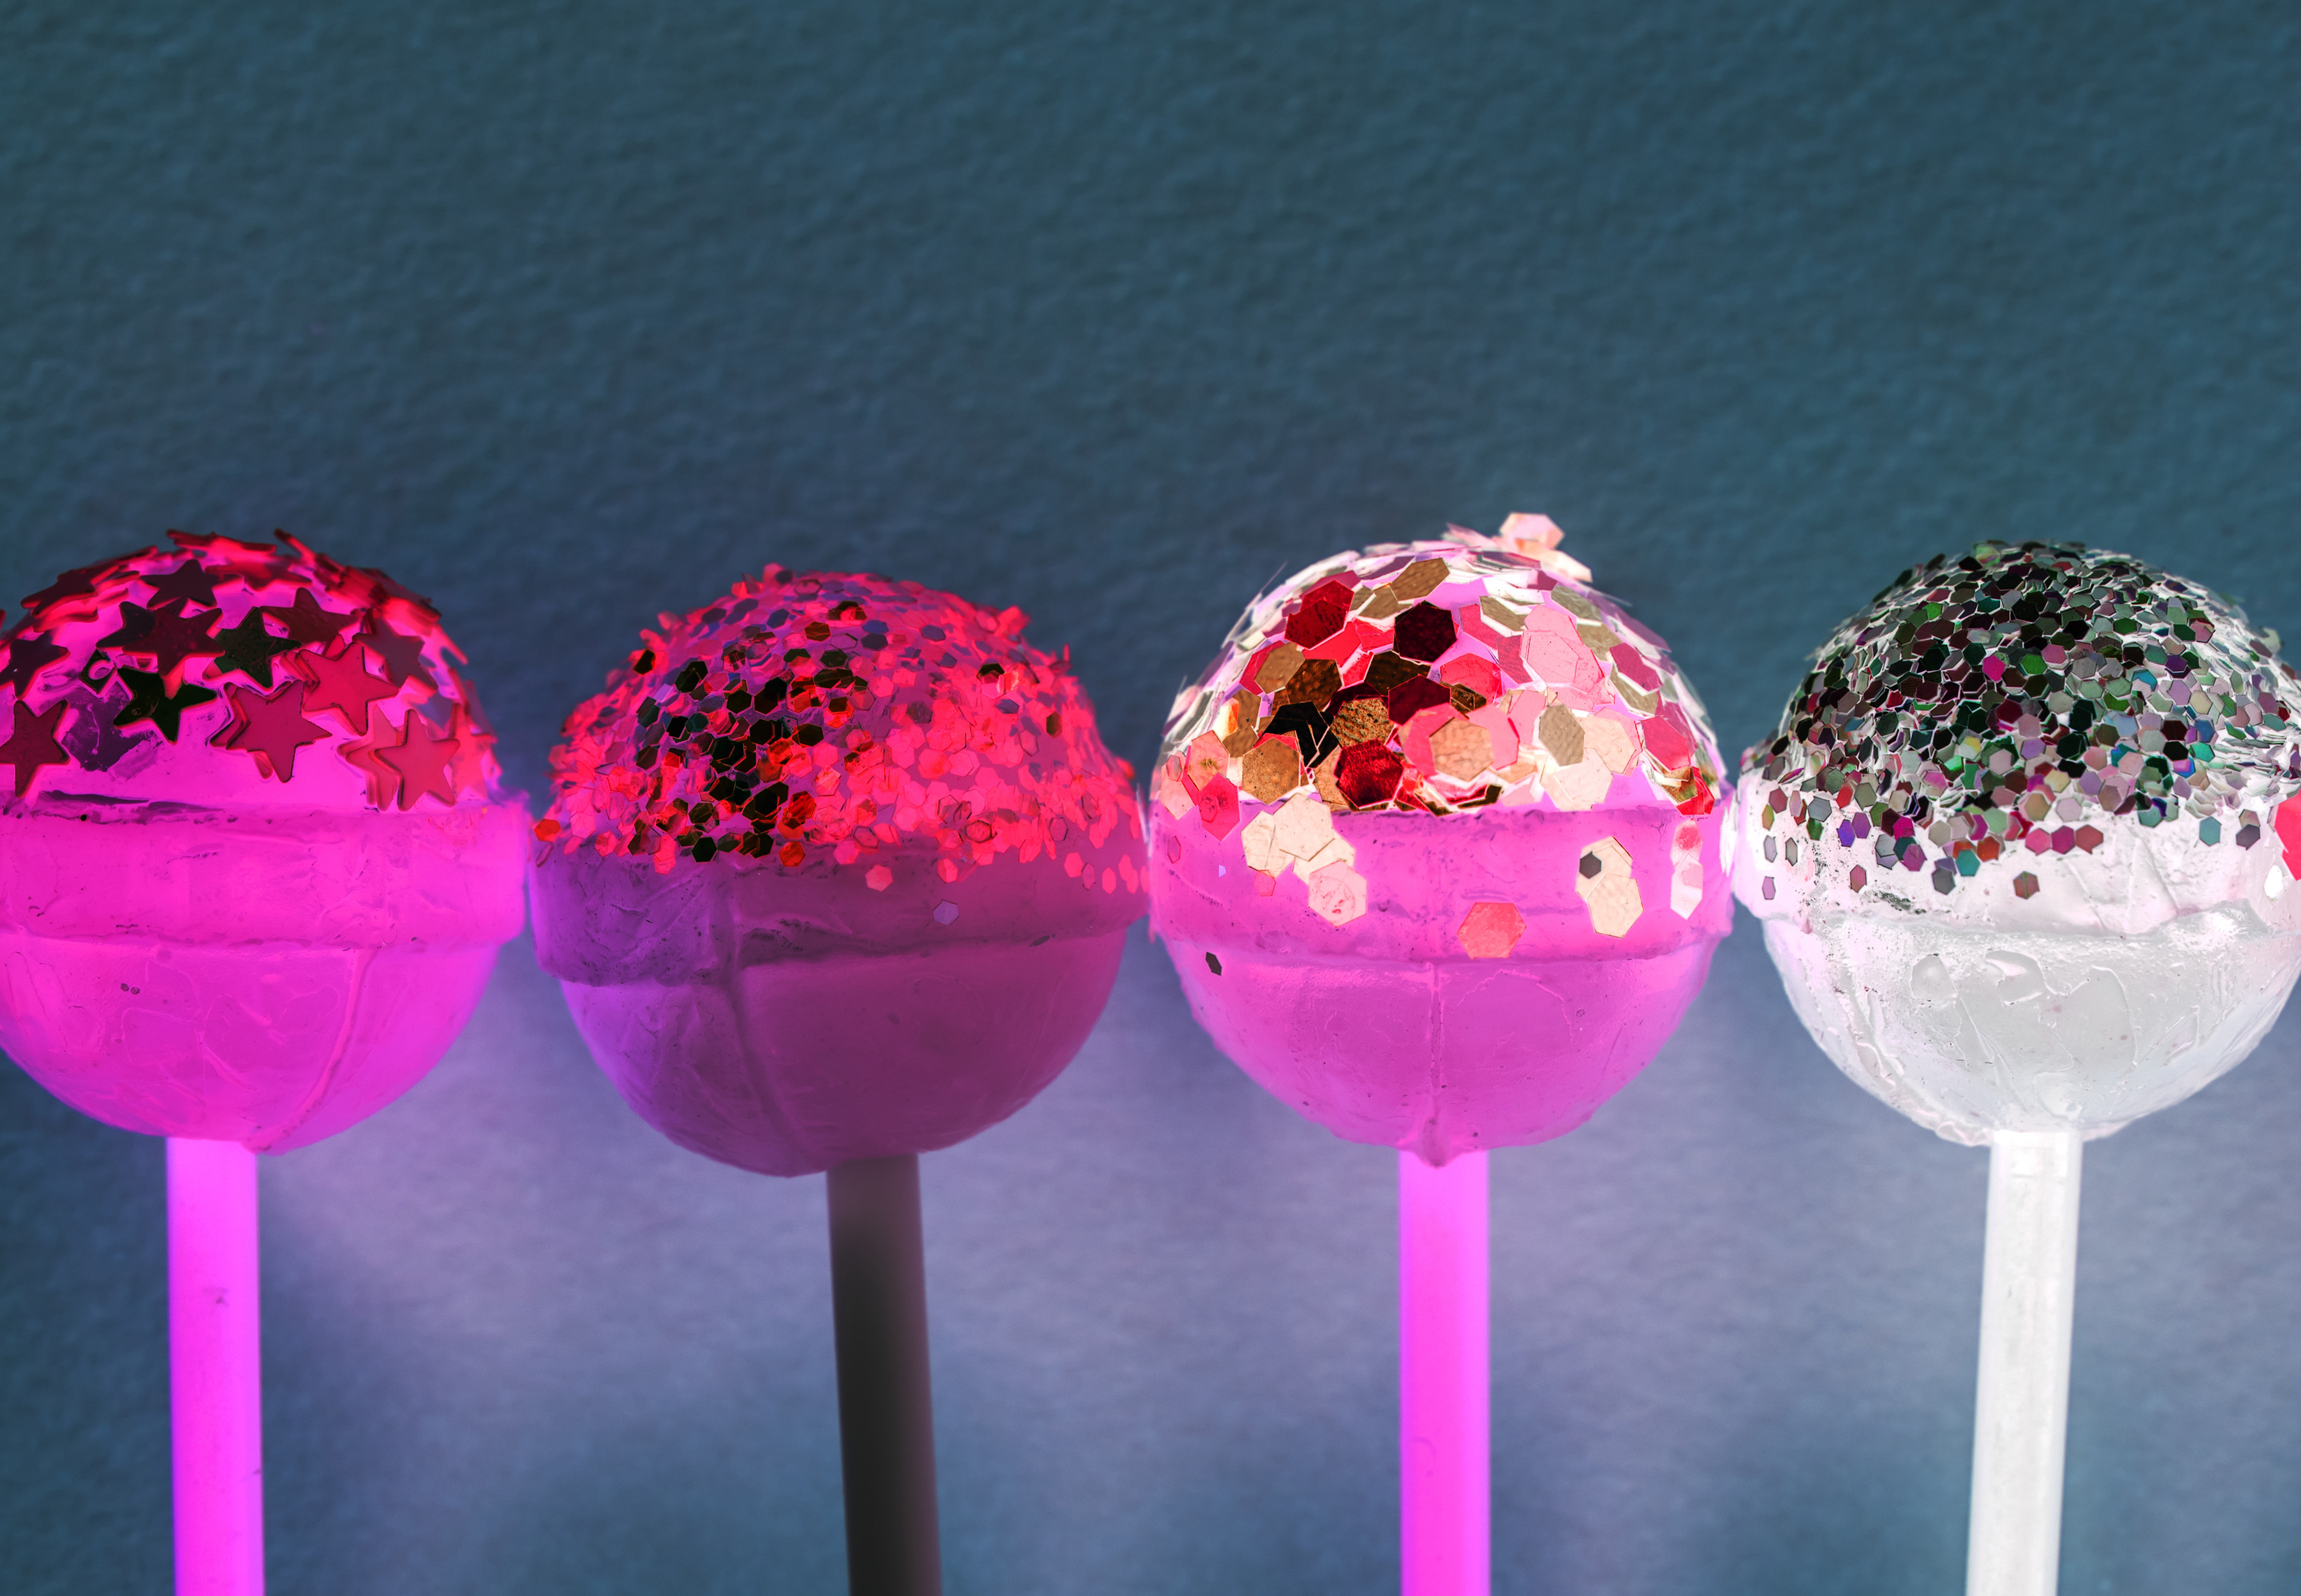
assortment, background, candy, childhood, circle, close up, color, colorful, confetti, cool, creative, creativity, decoration, delicious, design, diverse, effect, festive, flavor, food, fun, glitter, hard candy, inversion, invert, inverted, lollipop, lolly, mix, mixed, multi colored, party, pretty, quirky, rainbow, snack, stick, strange, style, sugar, sugary, sweet, tasty, treat, various, vibrant, dessert, magenta, sweetness, frozen dessert, dairy product